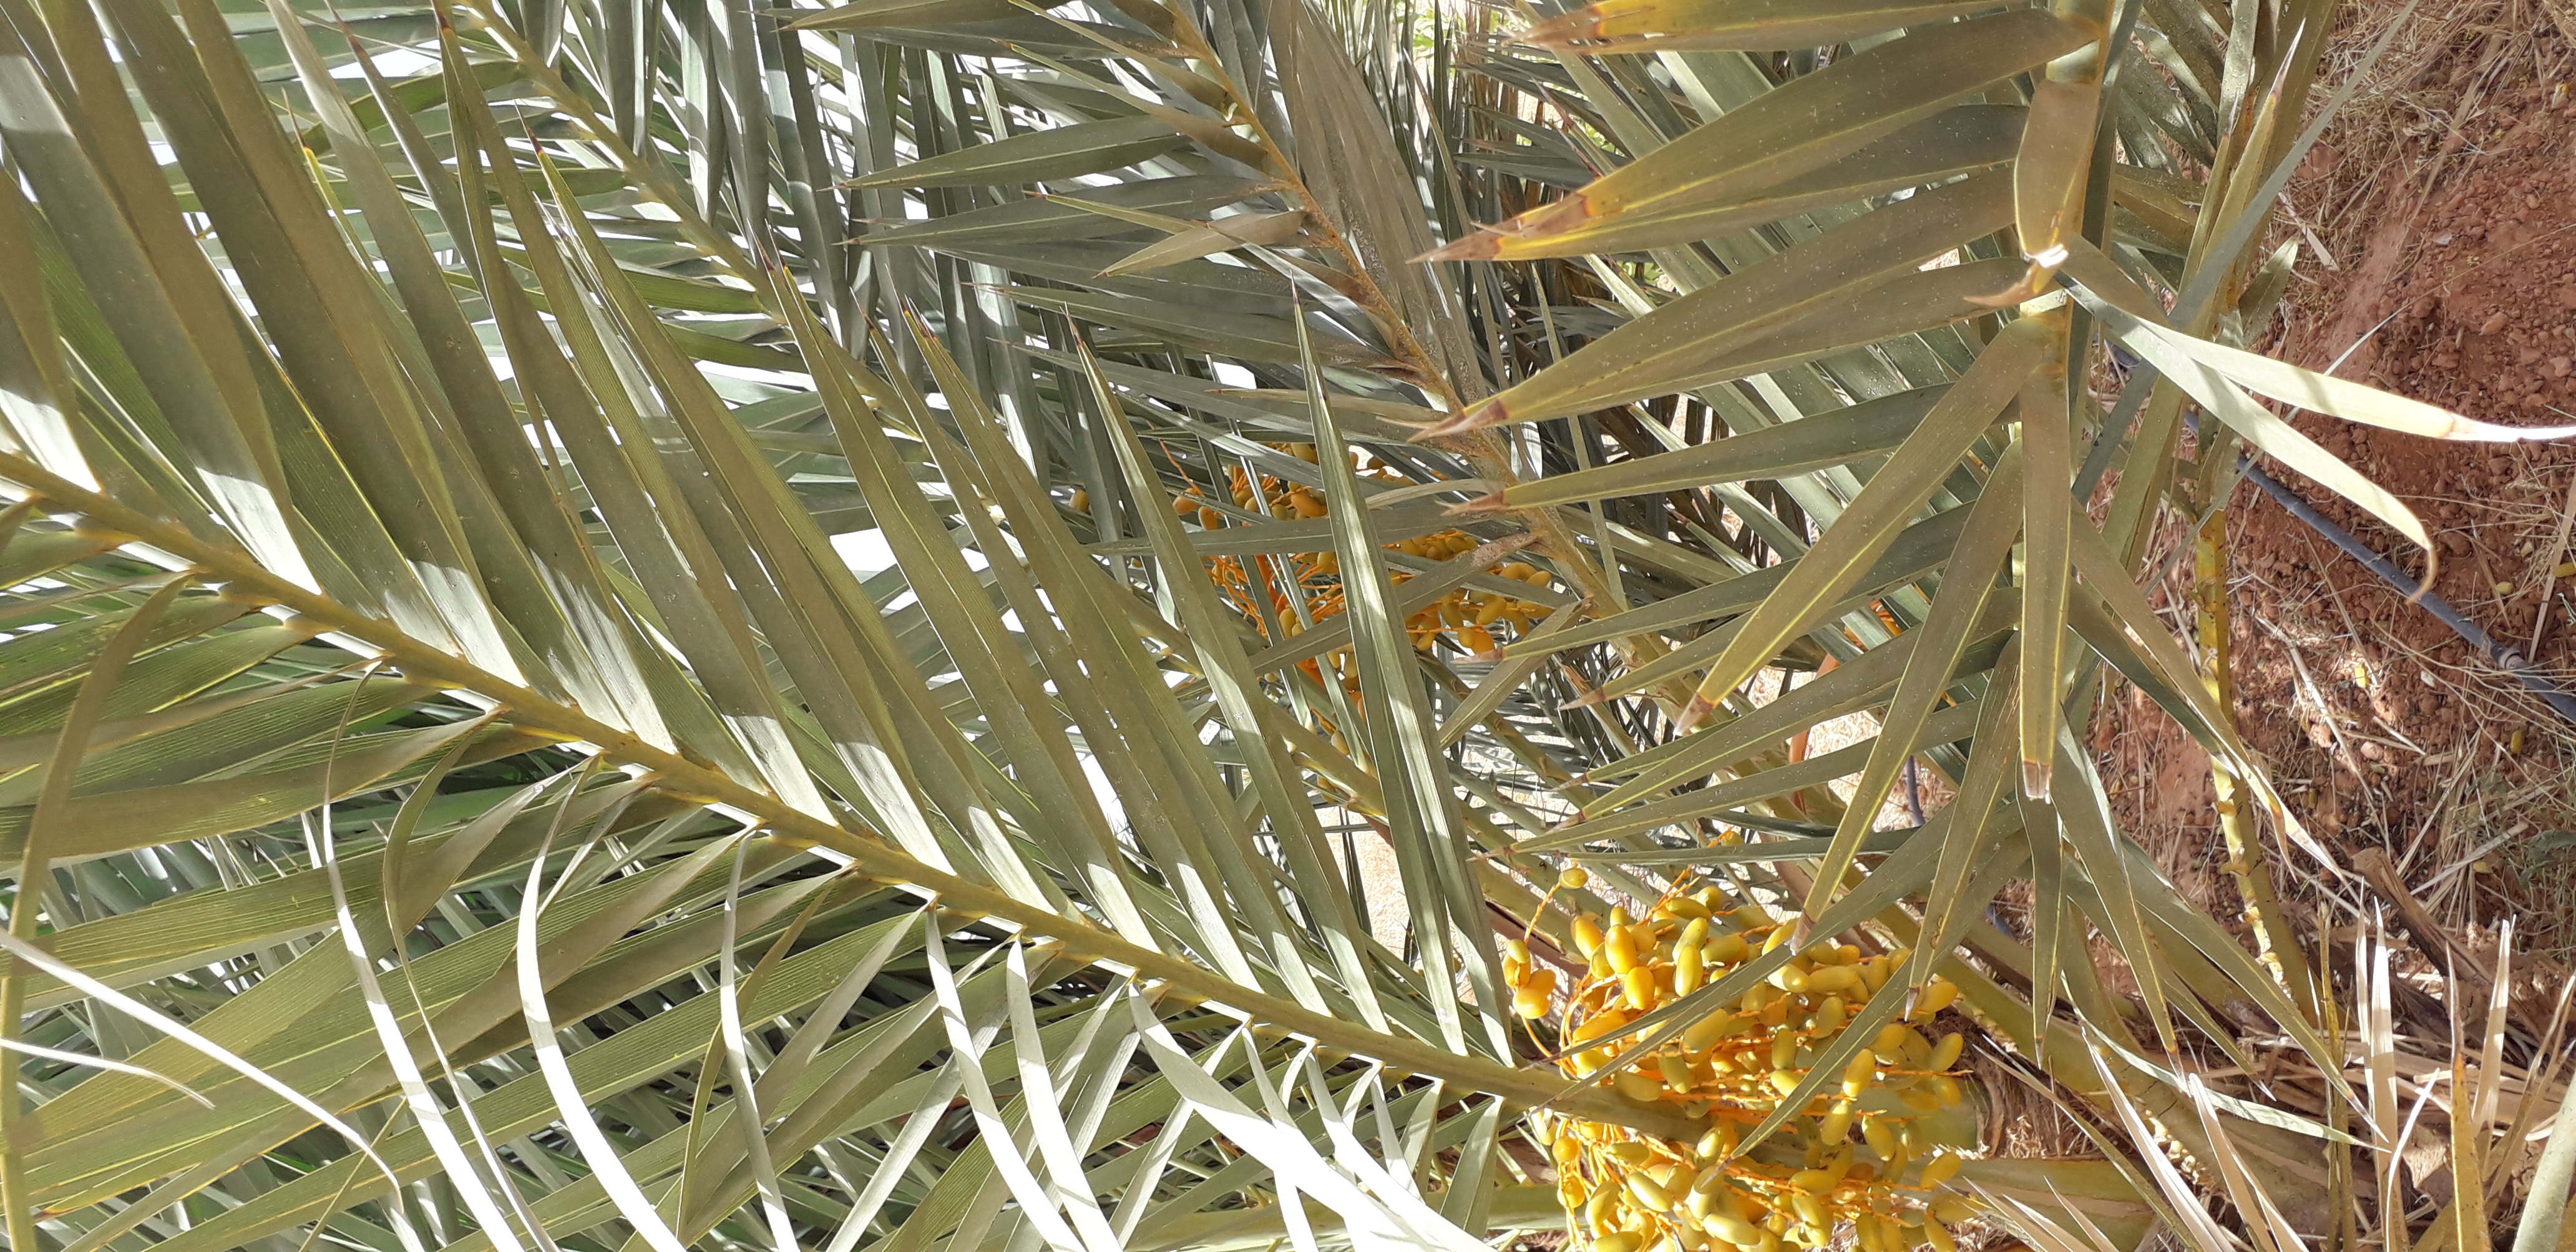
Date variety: kholt